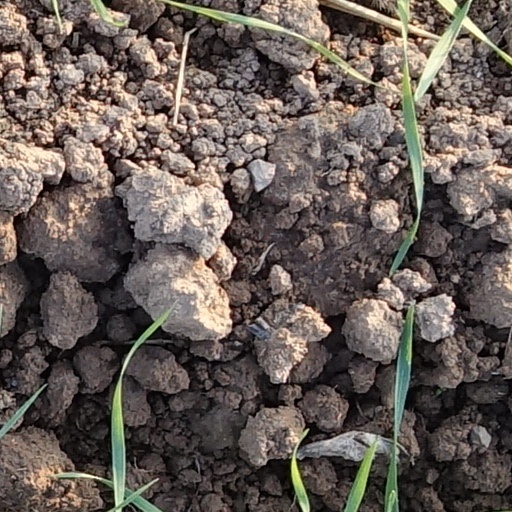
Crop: wheat